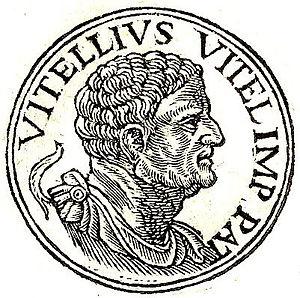
Le Promptuarium iconum insigniorum est un ouvrage d'iconographie réalisé par Guillaume Rouillé, publié à Lyon en 1553.